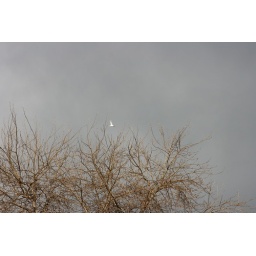
bird flying around on a cloudy day